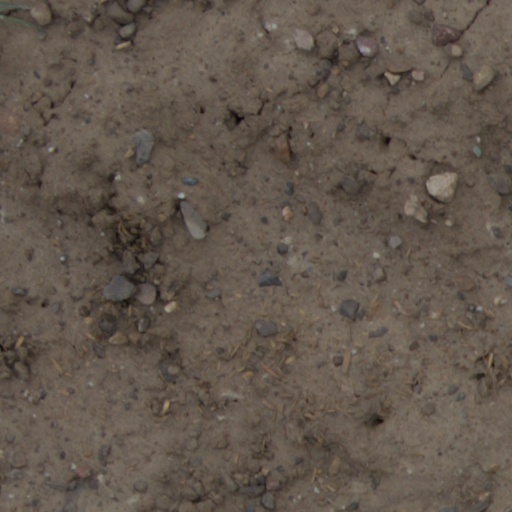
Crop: wheat